Quesabirria

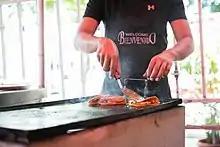
A taquero preparing quesabirria in Playa del Carmen, Mexico, in 2016

Quesabirria is "a cross between a taco and a quesadilla." It comprises stewed meat and melted mozzarella or Chihuahua cheese, cooked inside a corn tortilla that has been dipped in the flavorful fat leftover from the stewing process. The meat is often beef – commonly brisket – in contrast to birria, which is traditionally made with goat. The meat is stewed for up to 10 hours with chilies and spices. The tortilla is folded over on a grill, melting the cheese, meat and tortilla together. Some taqueros serve quesabirria with chopped white onion and cilantro inside the tacos or as a topping. Some taqueros use two tortillas on the grill to prepare their quesabirria, while others use two tortillas which they fry prior to adding the cheese and meat.